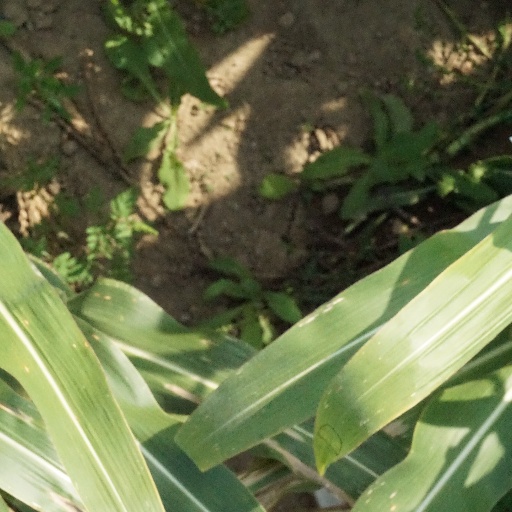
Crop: maize; corn